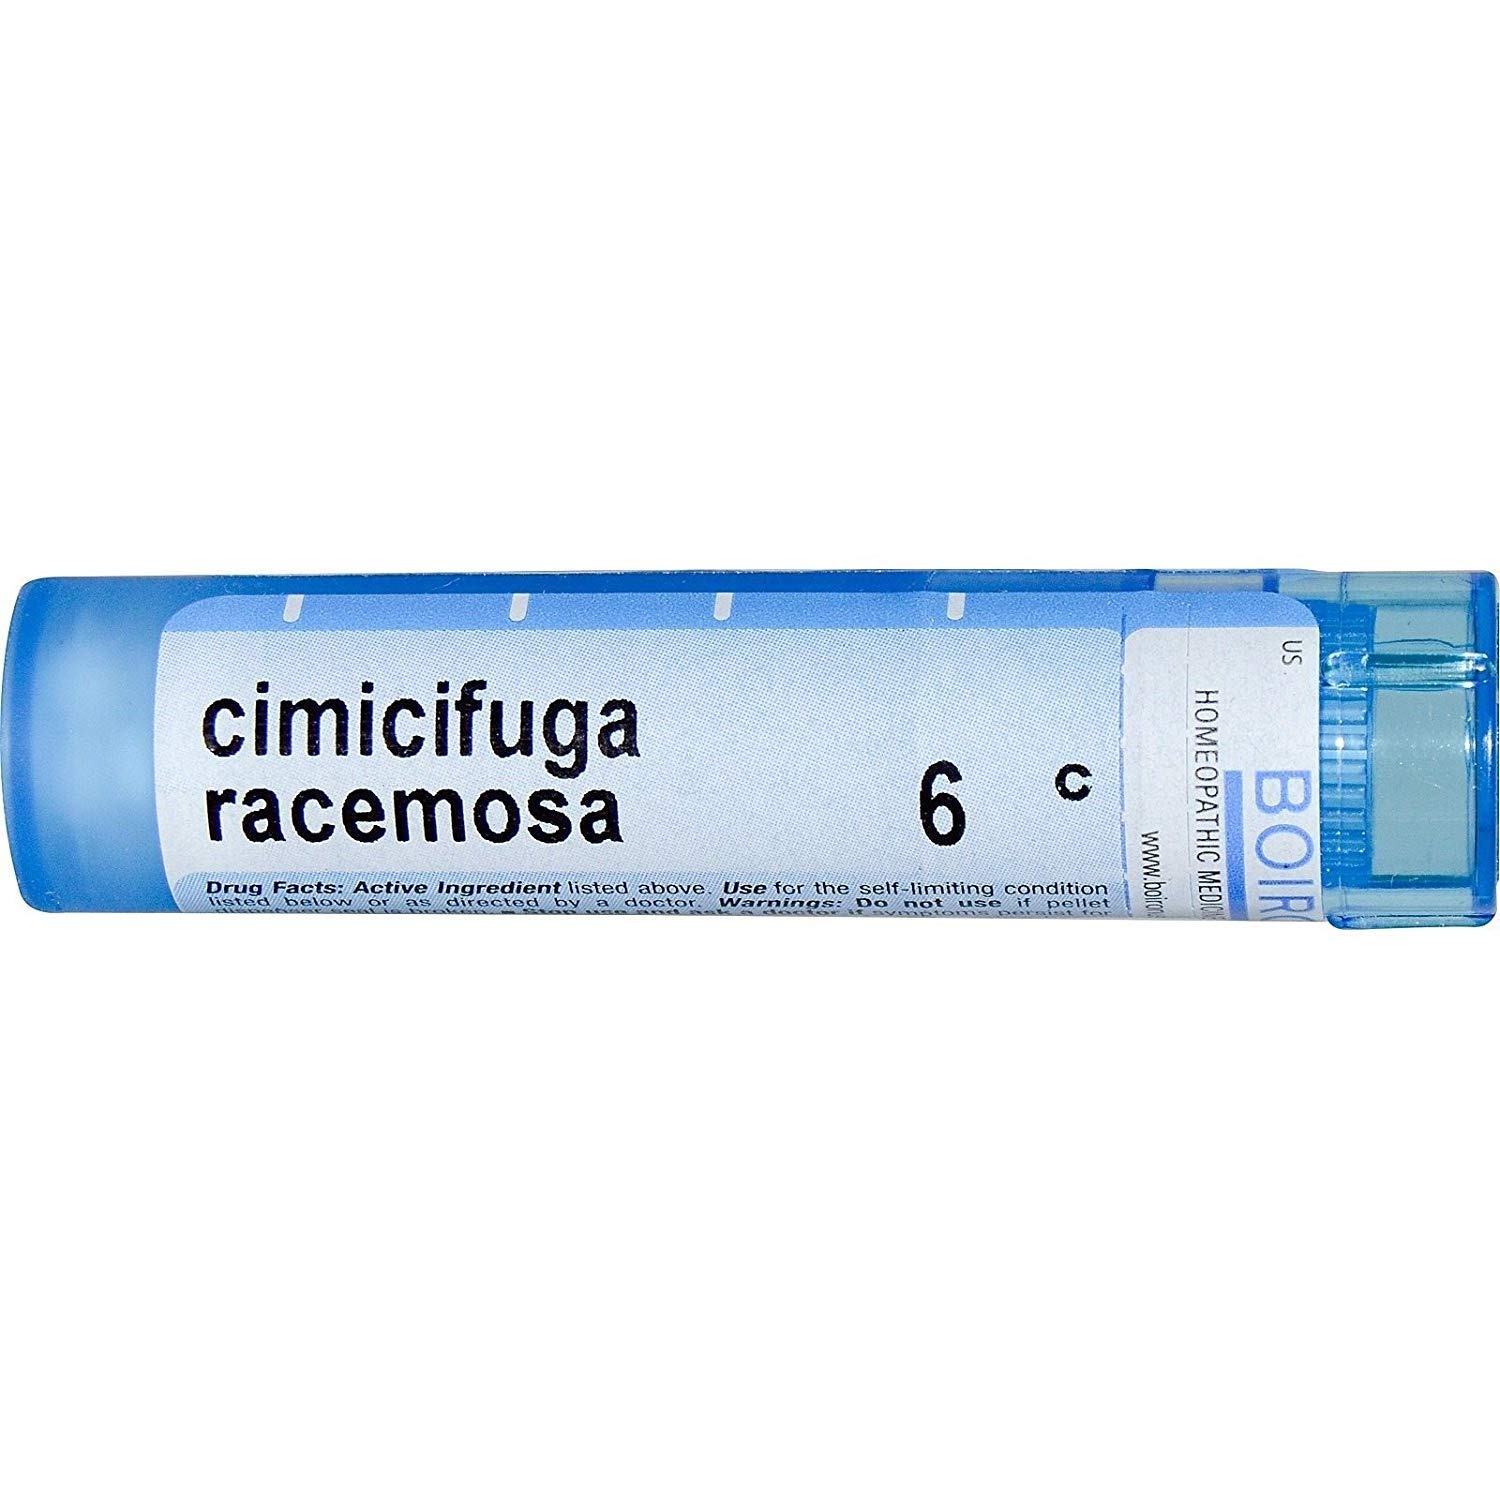
Item Name: BOIRON Cimicifuga Racemosa 6 C, 80 CT
Bullet Point: Boiron
Product Description: Cimicifuga racemosa Painful menstrual periods with upper back pain Common name: Black cohosh. DIRECTIONS:Adults and children: Dissolve 5 pellets in the mouth 3 times a day until relieved or as directed by a doctor. Active Ingredients. Cimicifuga racemosa 3X to 30X - 3C to 30C HPUS. Inactive Ingredients. Sucrose, lactose. The letters HPUS indicate that these ingredients are officially included in the Homeopathic Pharmacopeia of the United States.Warnings Do not use if pellet-dispenser seal is broken. Stop use and ask a doctor if symptoms persist for more than 3 days or worsen. If pregnant or breast-feeding, ask a health professional before use. Keep out of reach of children. Other InformationContains approximately 80 pellets. Warnings: Do not use if pellet-dispenser seal is broken. Stop use and ask a doctor if symptoms persist for more than 3 days or worsen. If pregnant or breast-feeding, ask a health professional before use. Keep out of reach of children. Other Information. Contains approximately 80 pellets.
Value: 80.0
Unit: Count

Price: 7.89